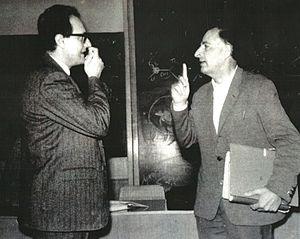
La Marina di Pisa est une station balnéaire de Toscane, en Italie, située à l'embouchure de l'Arno. C'est un hameau de Pise, distant de 10 km au sud-ouest du centre-ville.